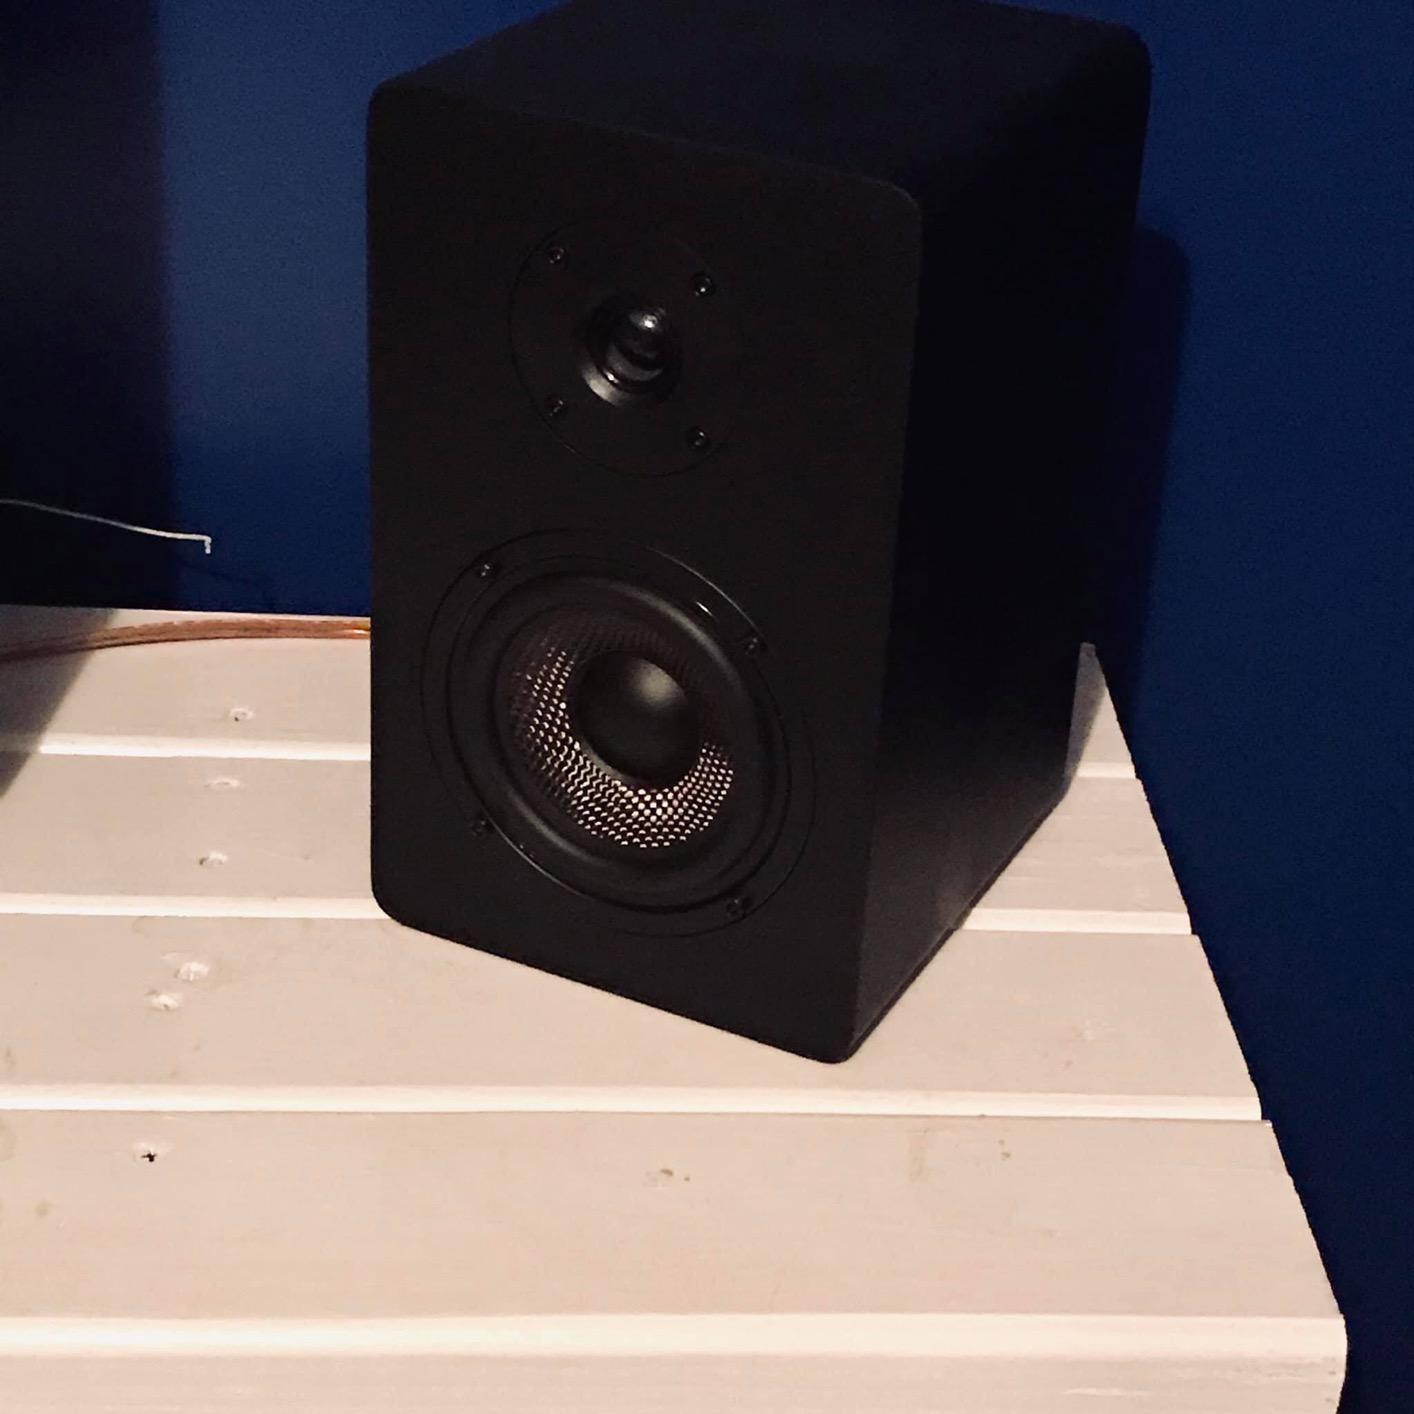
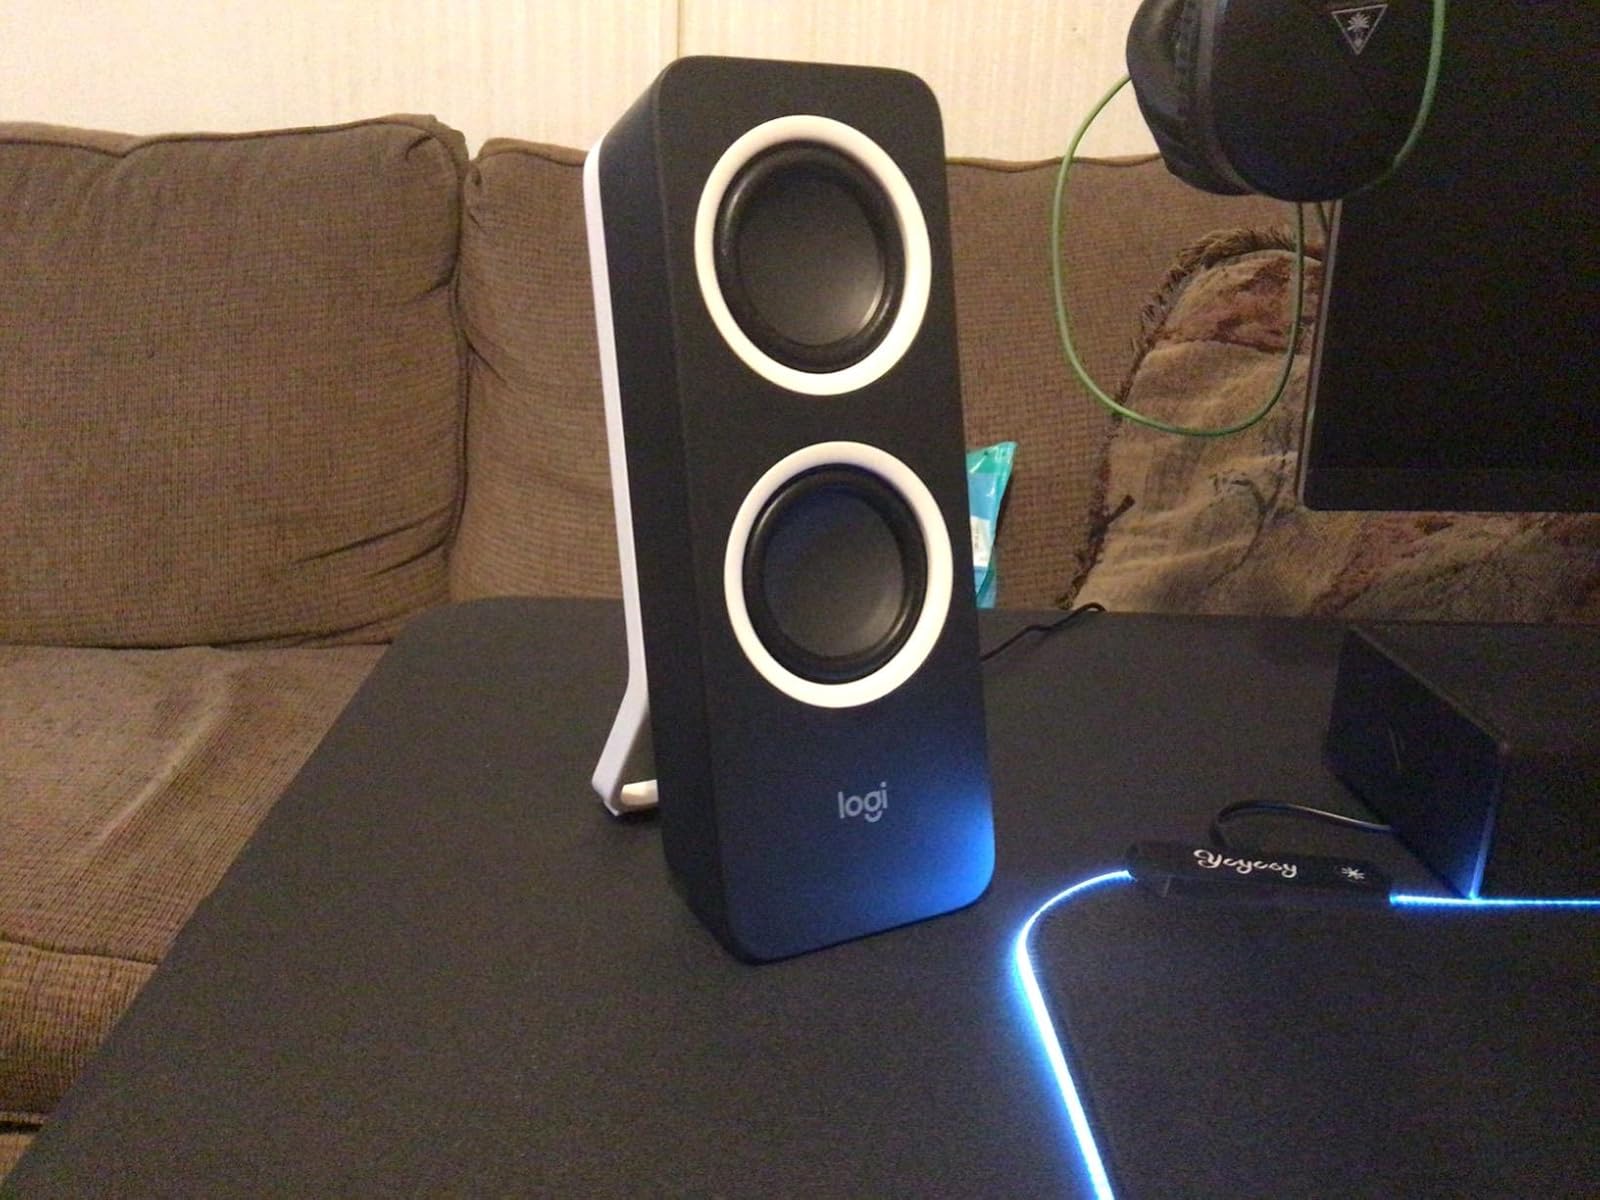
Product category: speaker
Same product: no